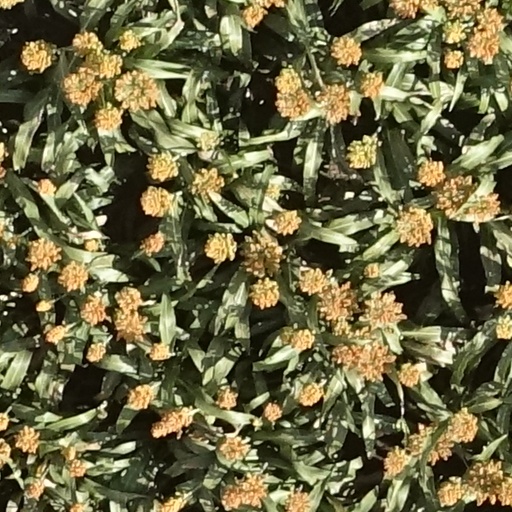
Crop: sorghum